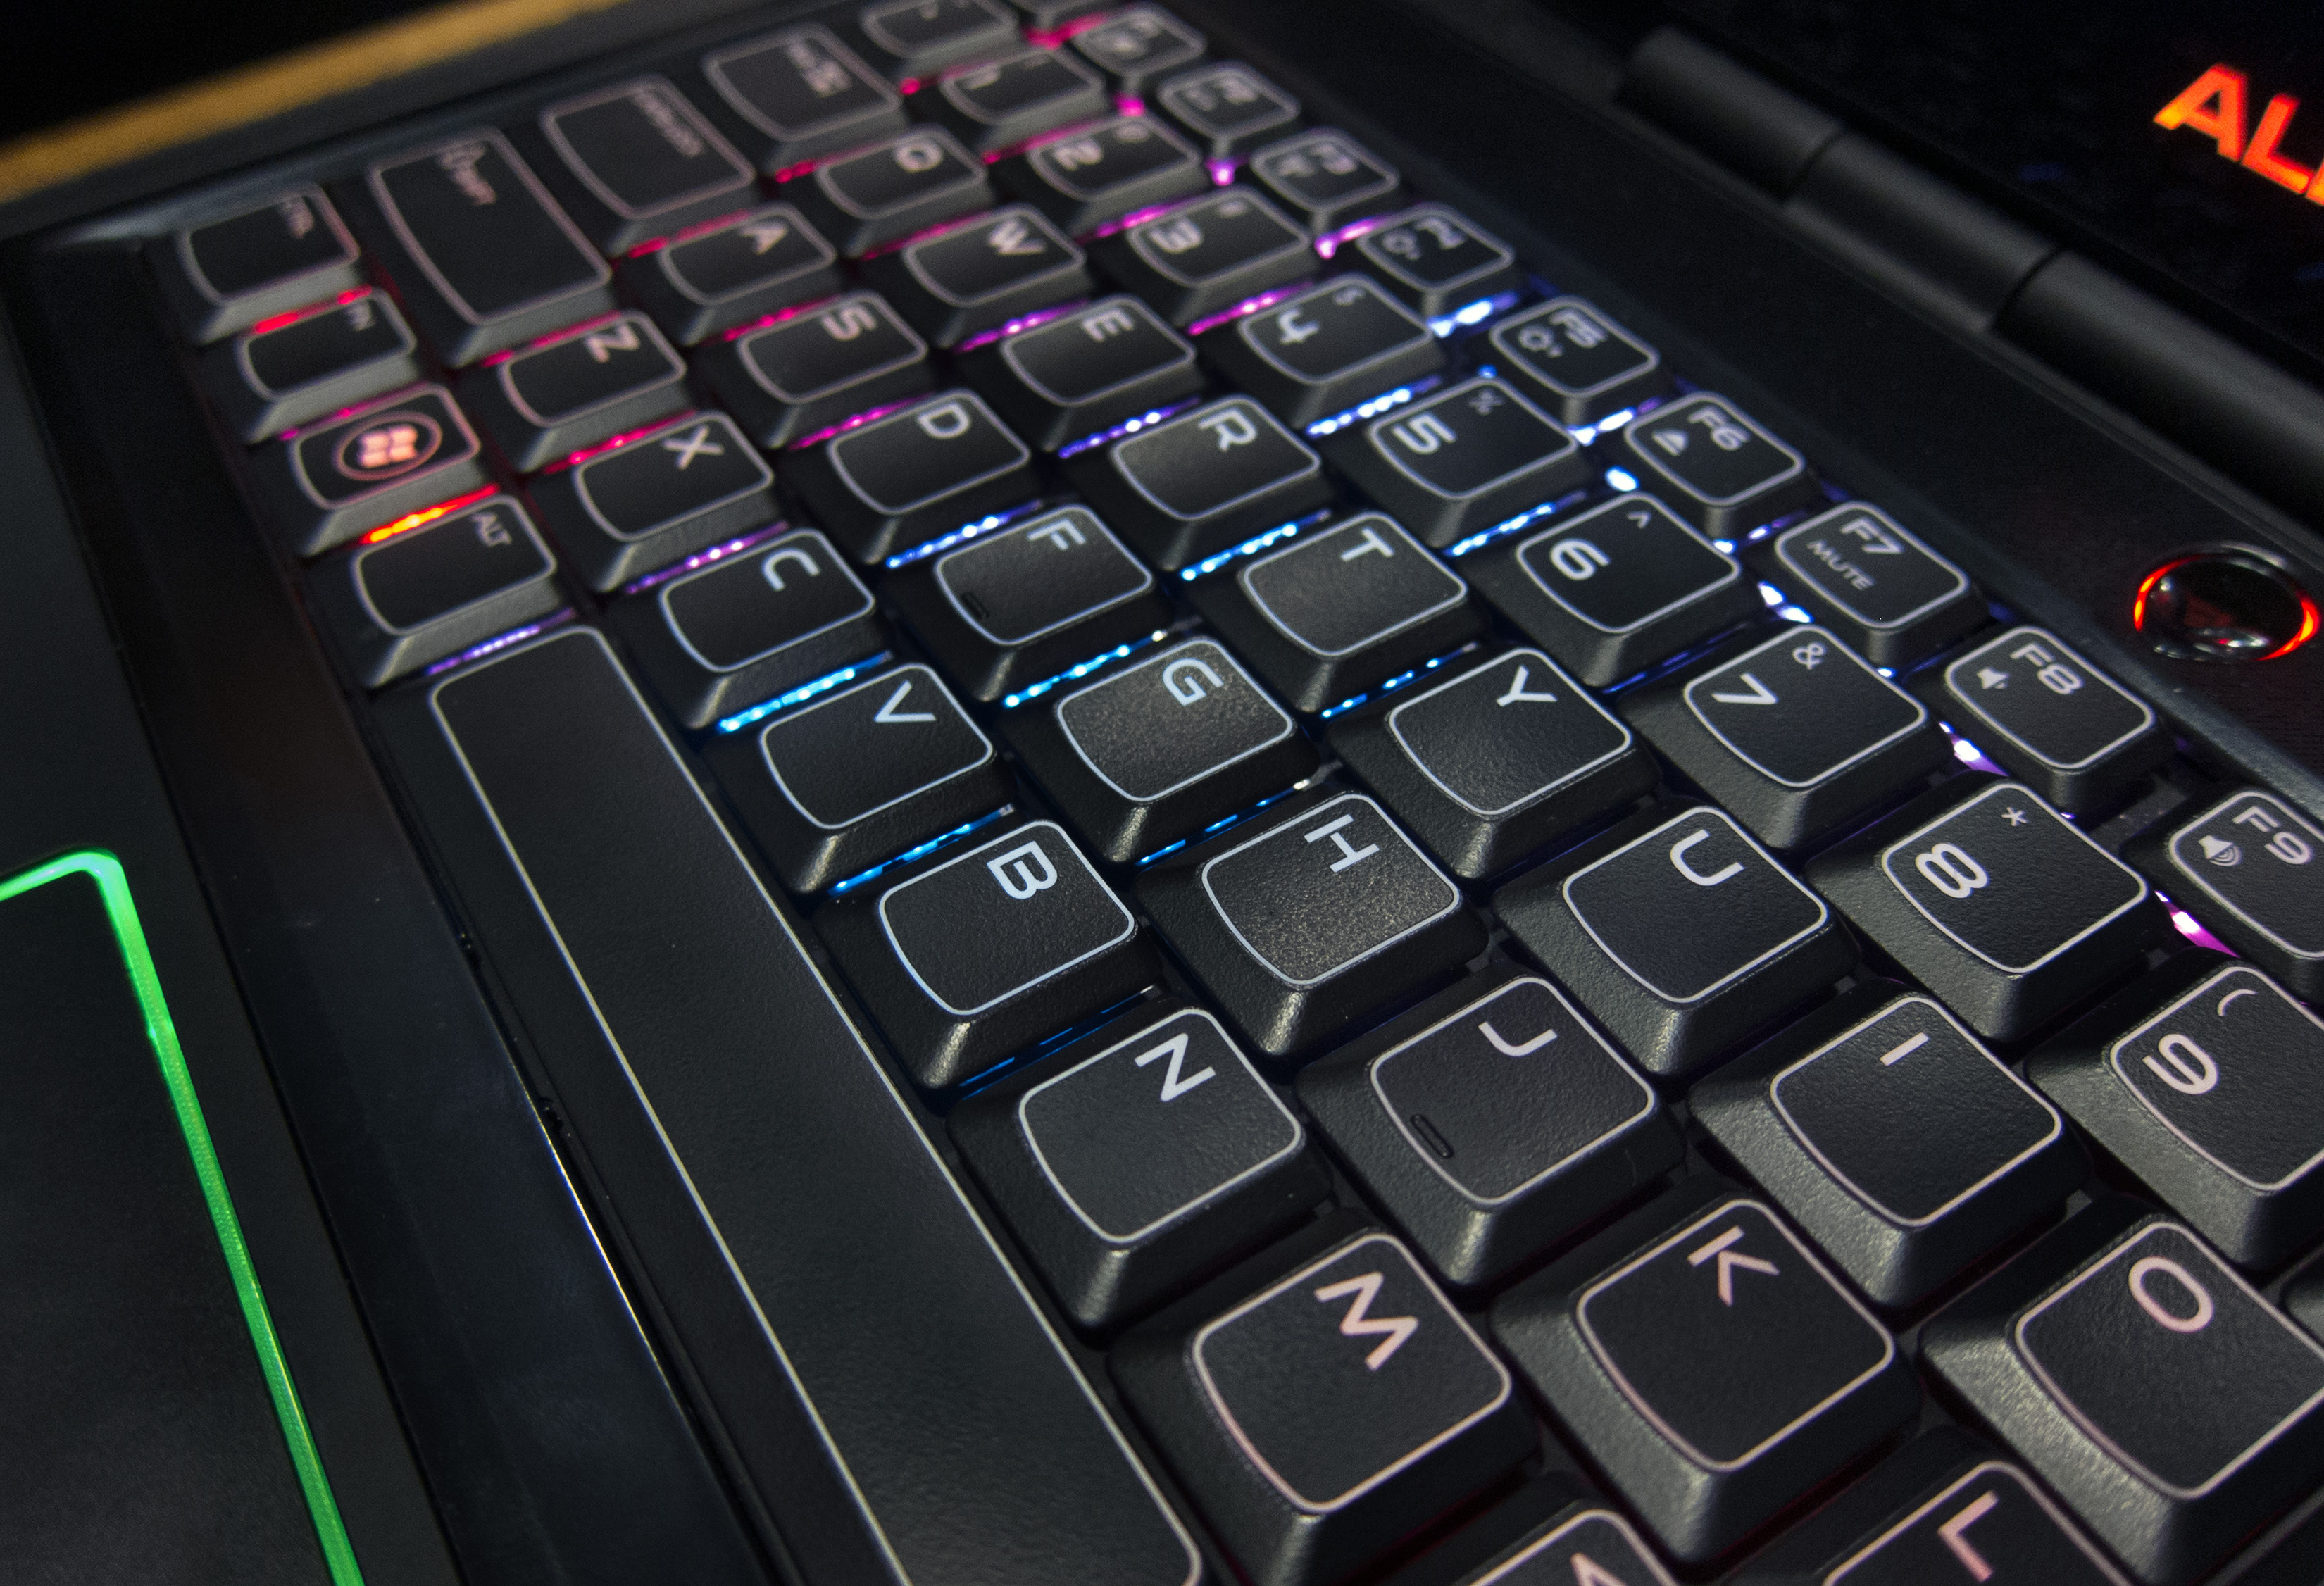
laptop, keyboard, technology, led, gaming, multimedia, screenshot, frys, computer keyboard, electronic device, computer hardware, musical keyboard, electronic keyboard